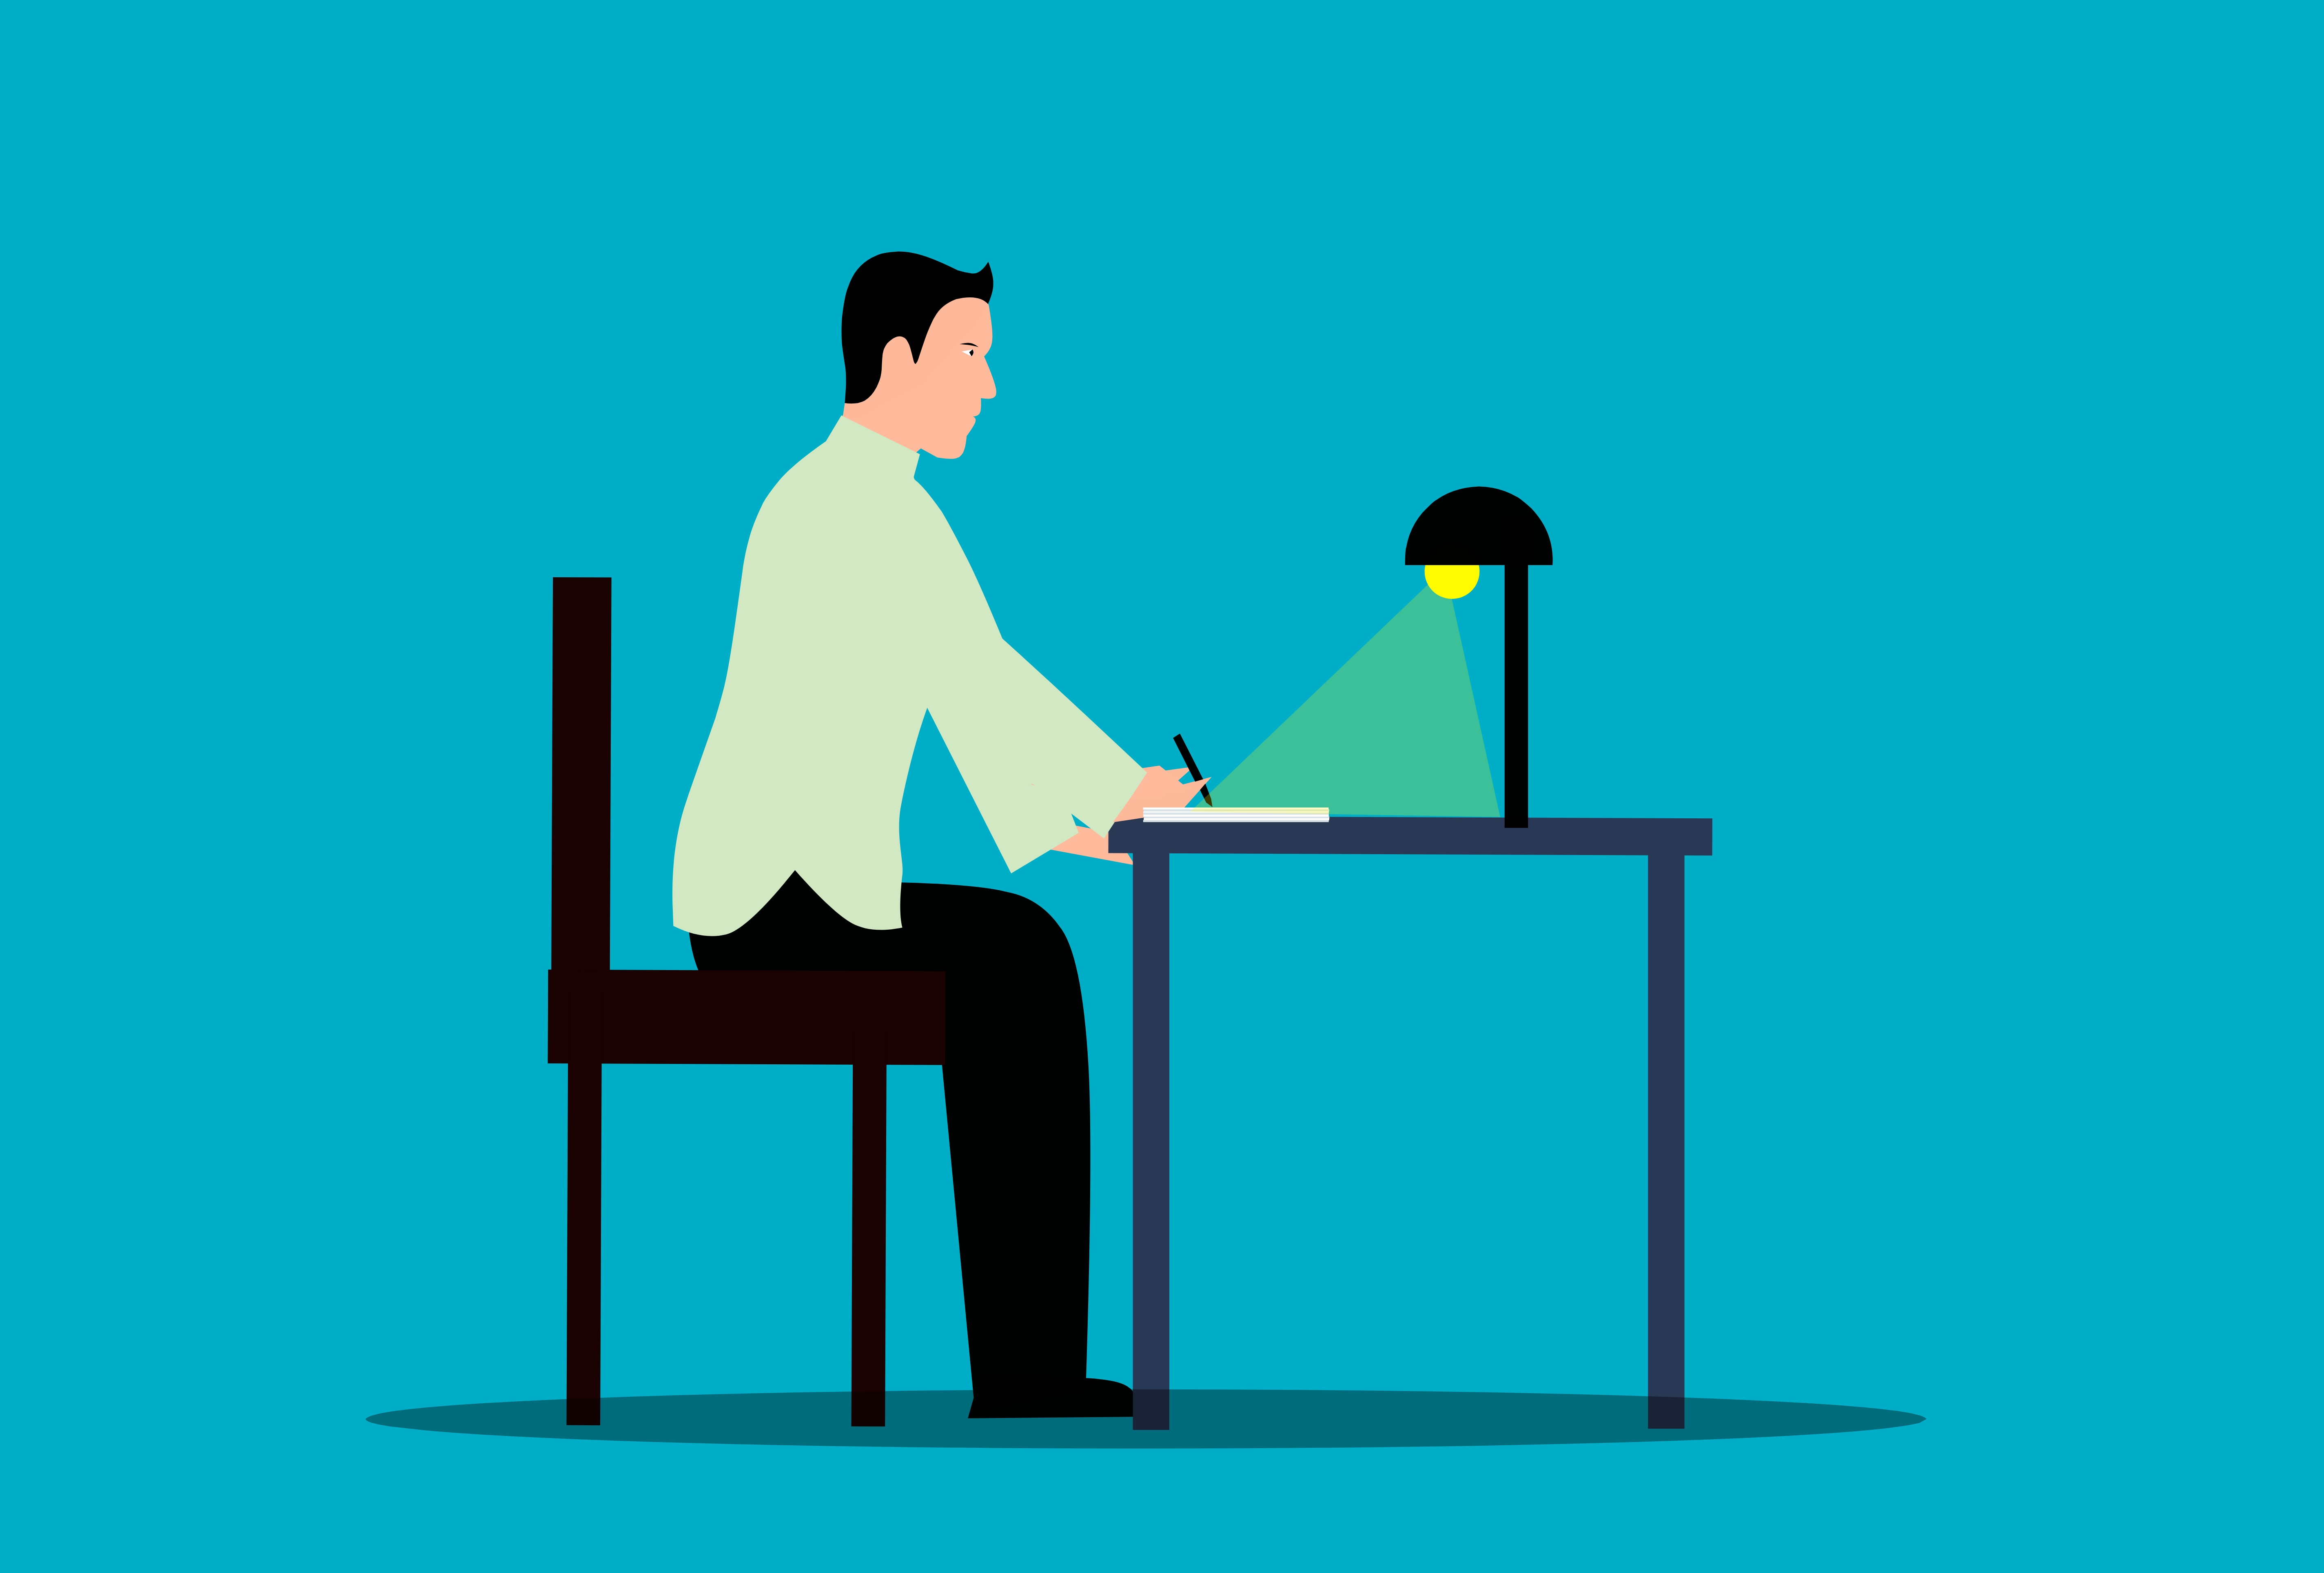
writing, hand, pen, man, handwriting, write, cartoon, education, business, pencil, letter, author, paper, signature, arm, document, note, message, office, desk, work, text, male, study, people, table, furniture, sharing, gesture, chair, electric blue, event, job, graphics, public speaking, font, sitting, conversation, balance, illustration, podium, employment, clip art